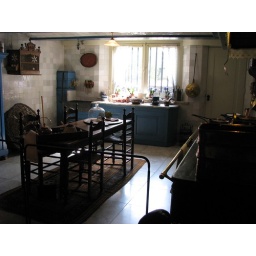
the kitchen in the van loon house on the keizersgracht